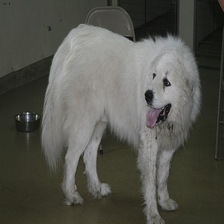
Species: dog
Breed: great pyrenees